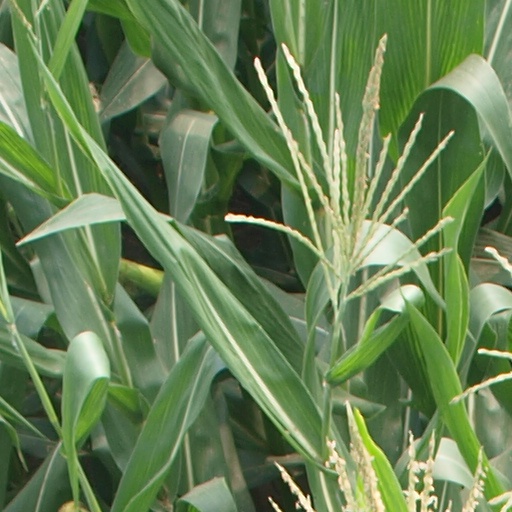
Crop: maize; corn